Crehan

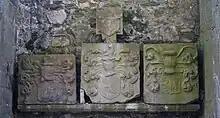
The O'Crean arms in the Carved Altar and Mural Monuments in Sligo Abbey

The O'Crean family were important and wealthy merchants who were originally from Donegal but who came to Sligo in the late 15th century. In Sligo, there is a O'Craian or Crean tomb that dates to 1506 and includes a crest of the O'Creans.